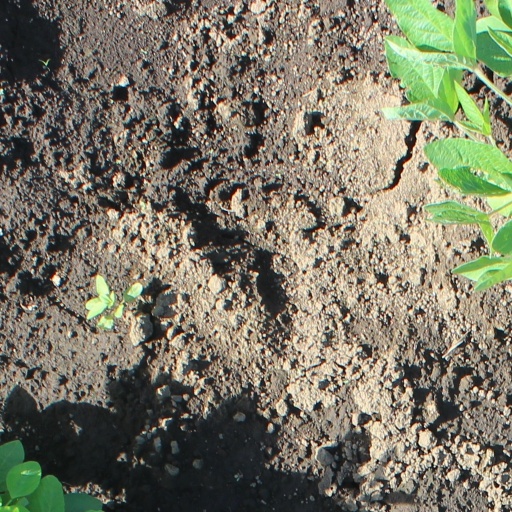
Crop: soybean